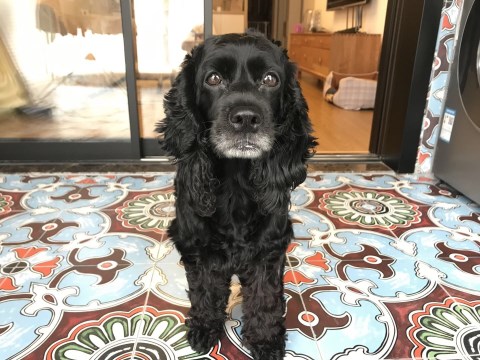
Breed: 286-n000111-cocker_spaniel